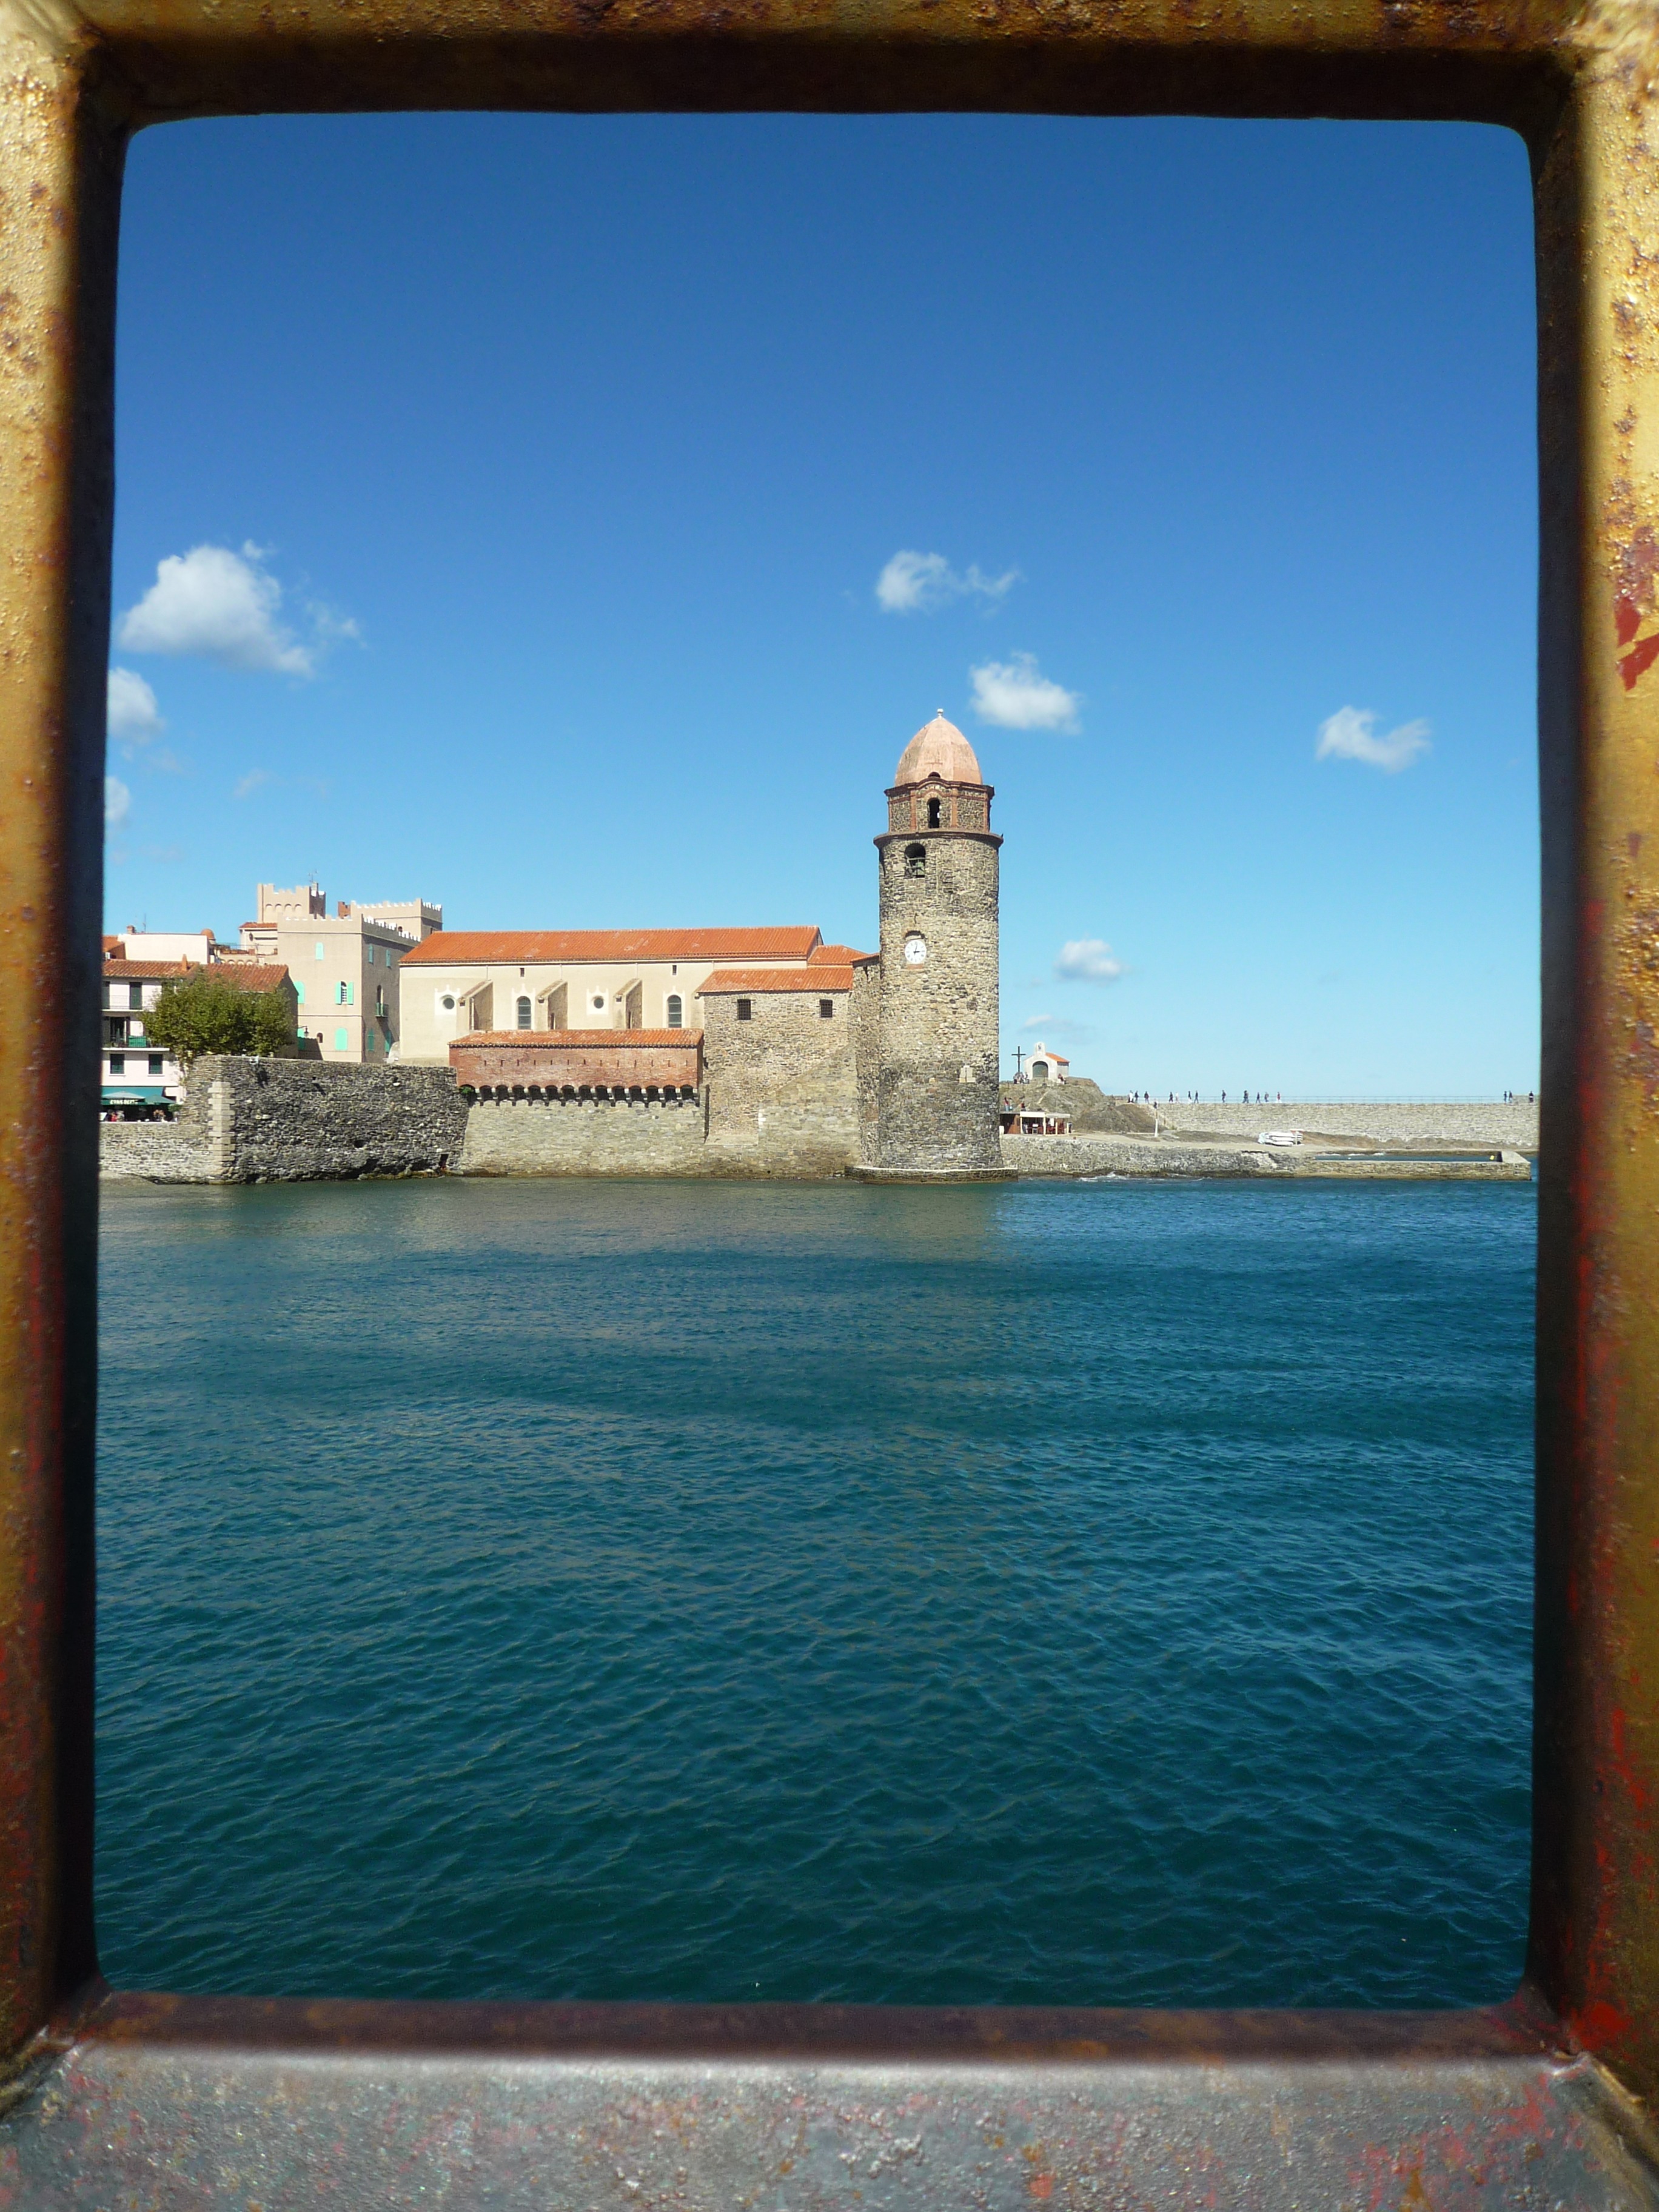
sea, window, vacation, arch, reflection, tower, bay, landmark, port, south, framework, estate, collioure